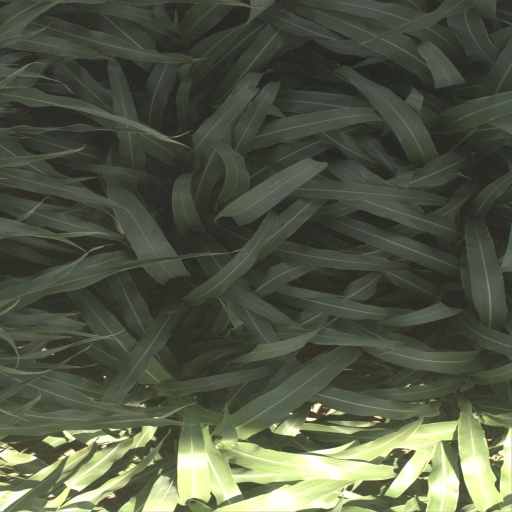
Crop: sorghum